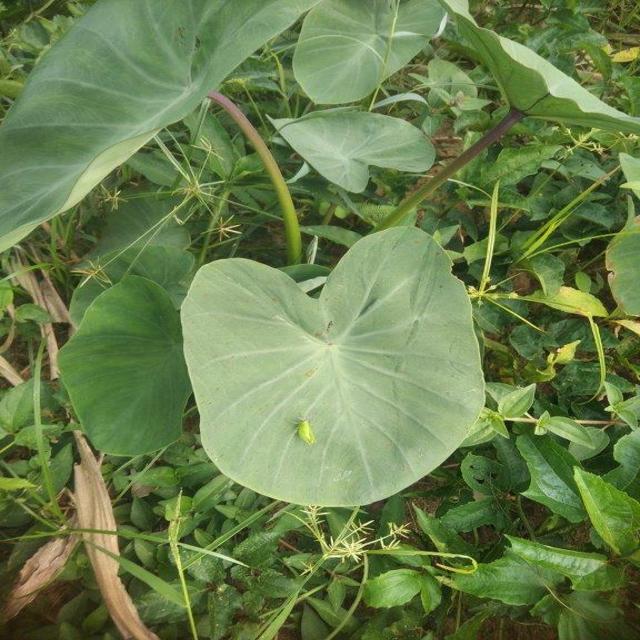
Label: Early_Blight